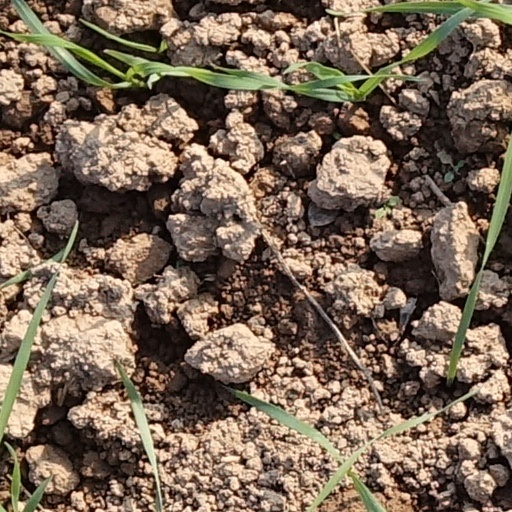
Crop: wheat